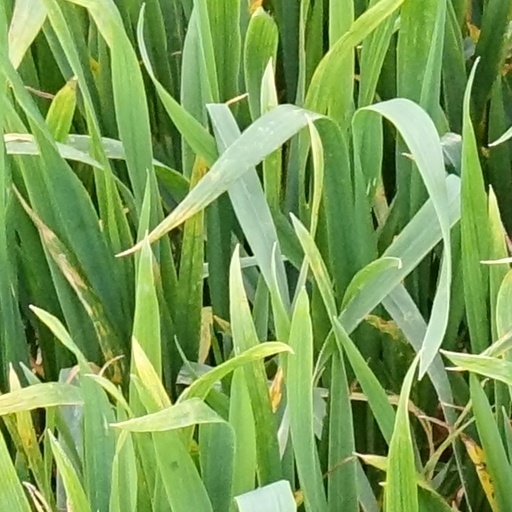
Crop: wheat